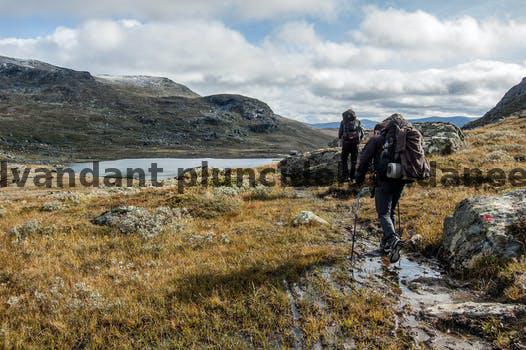
Label: Watermark